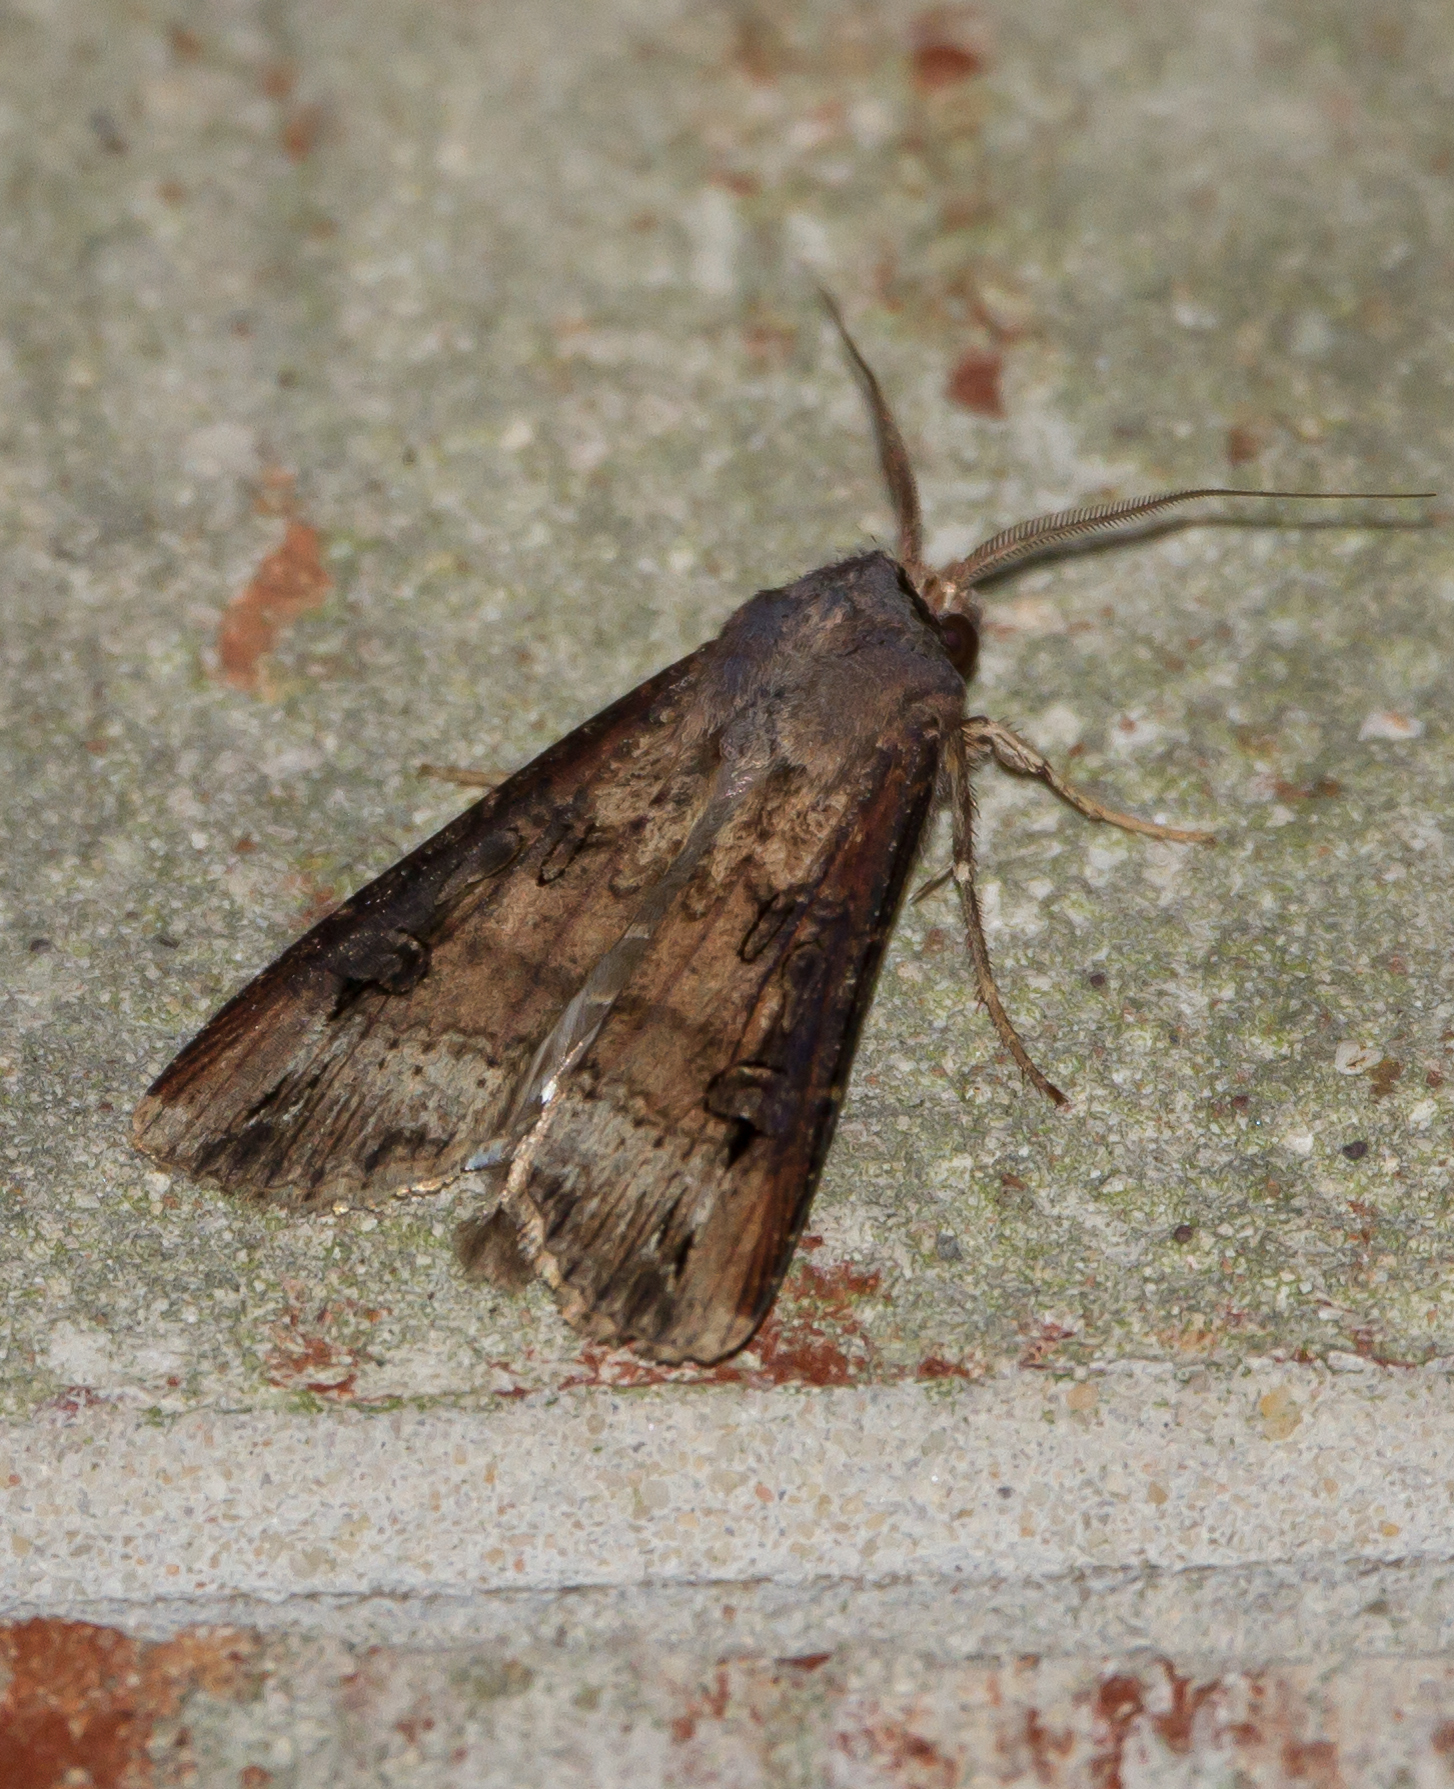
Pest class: cutworms